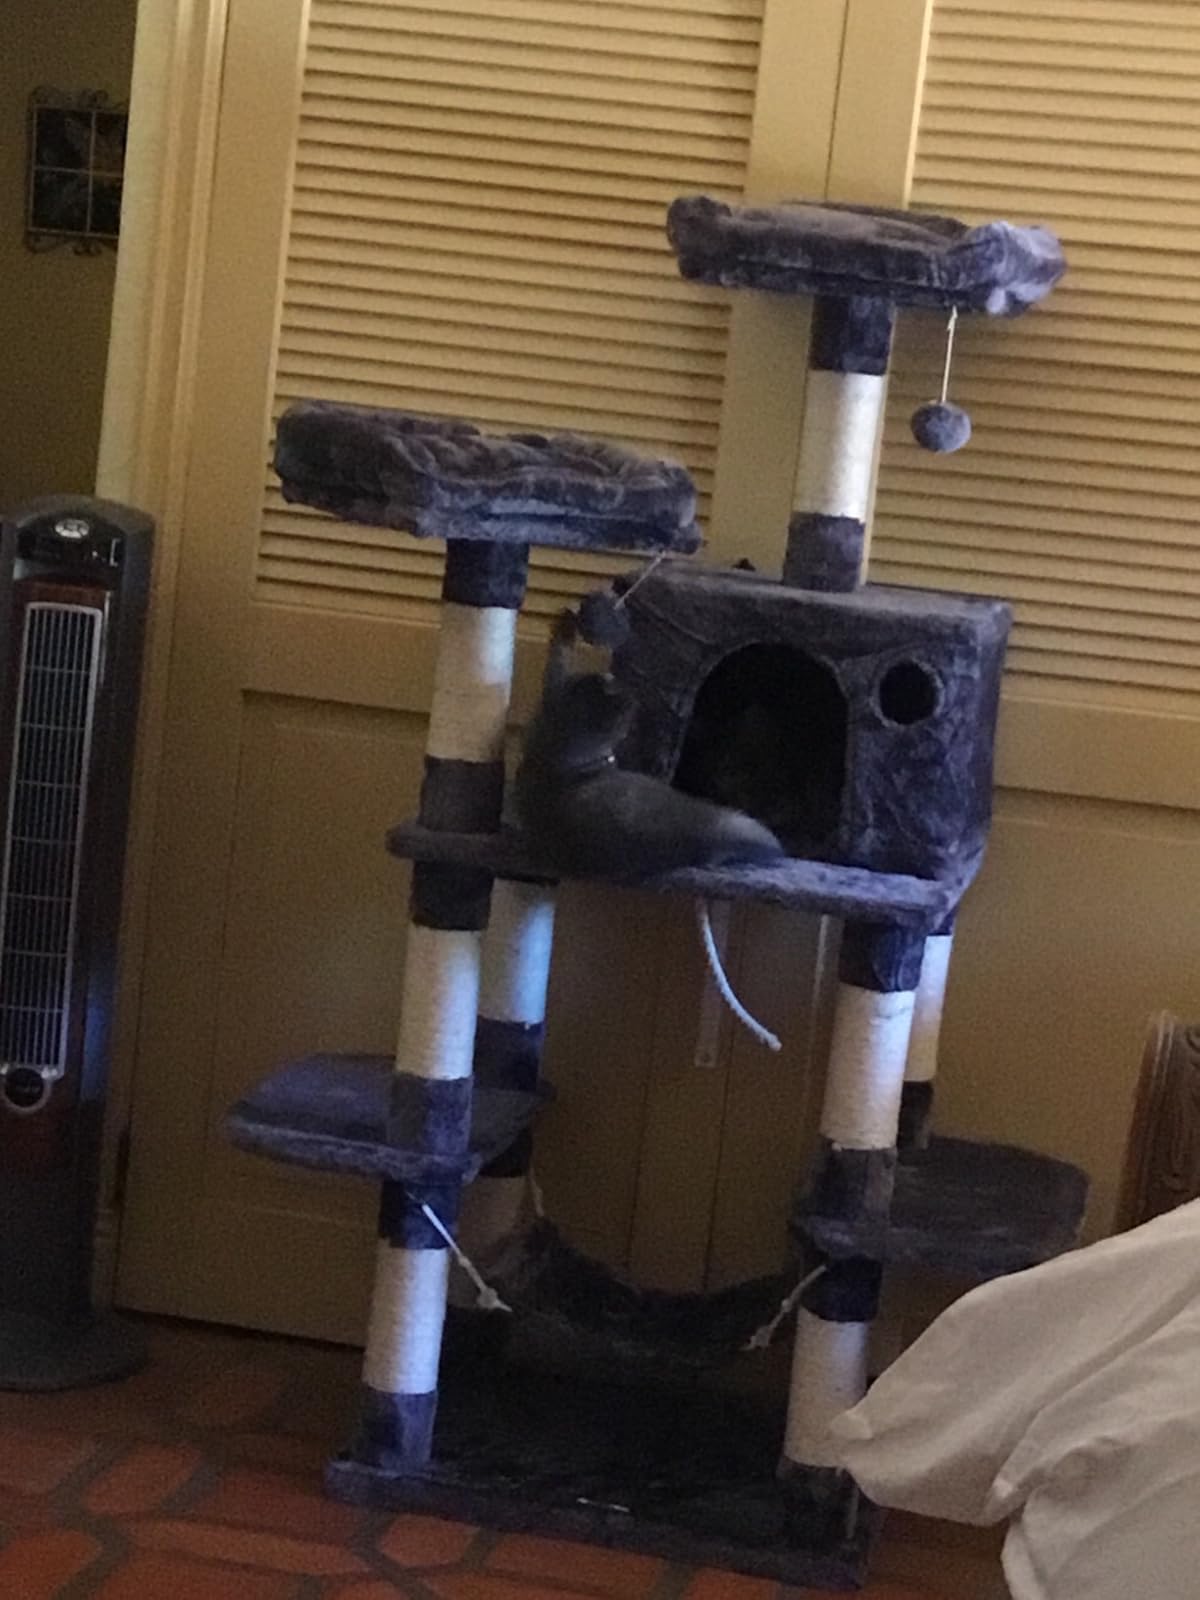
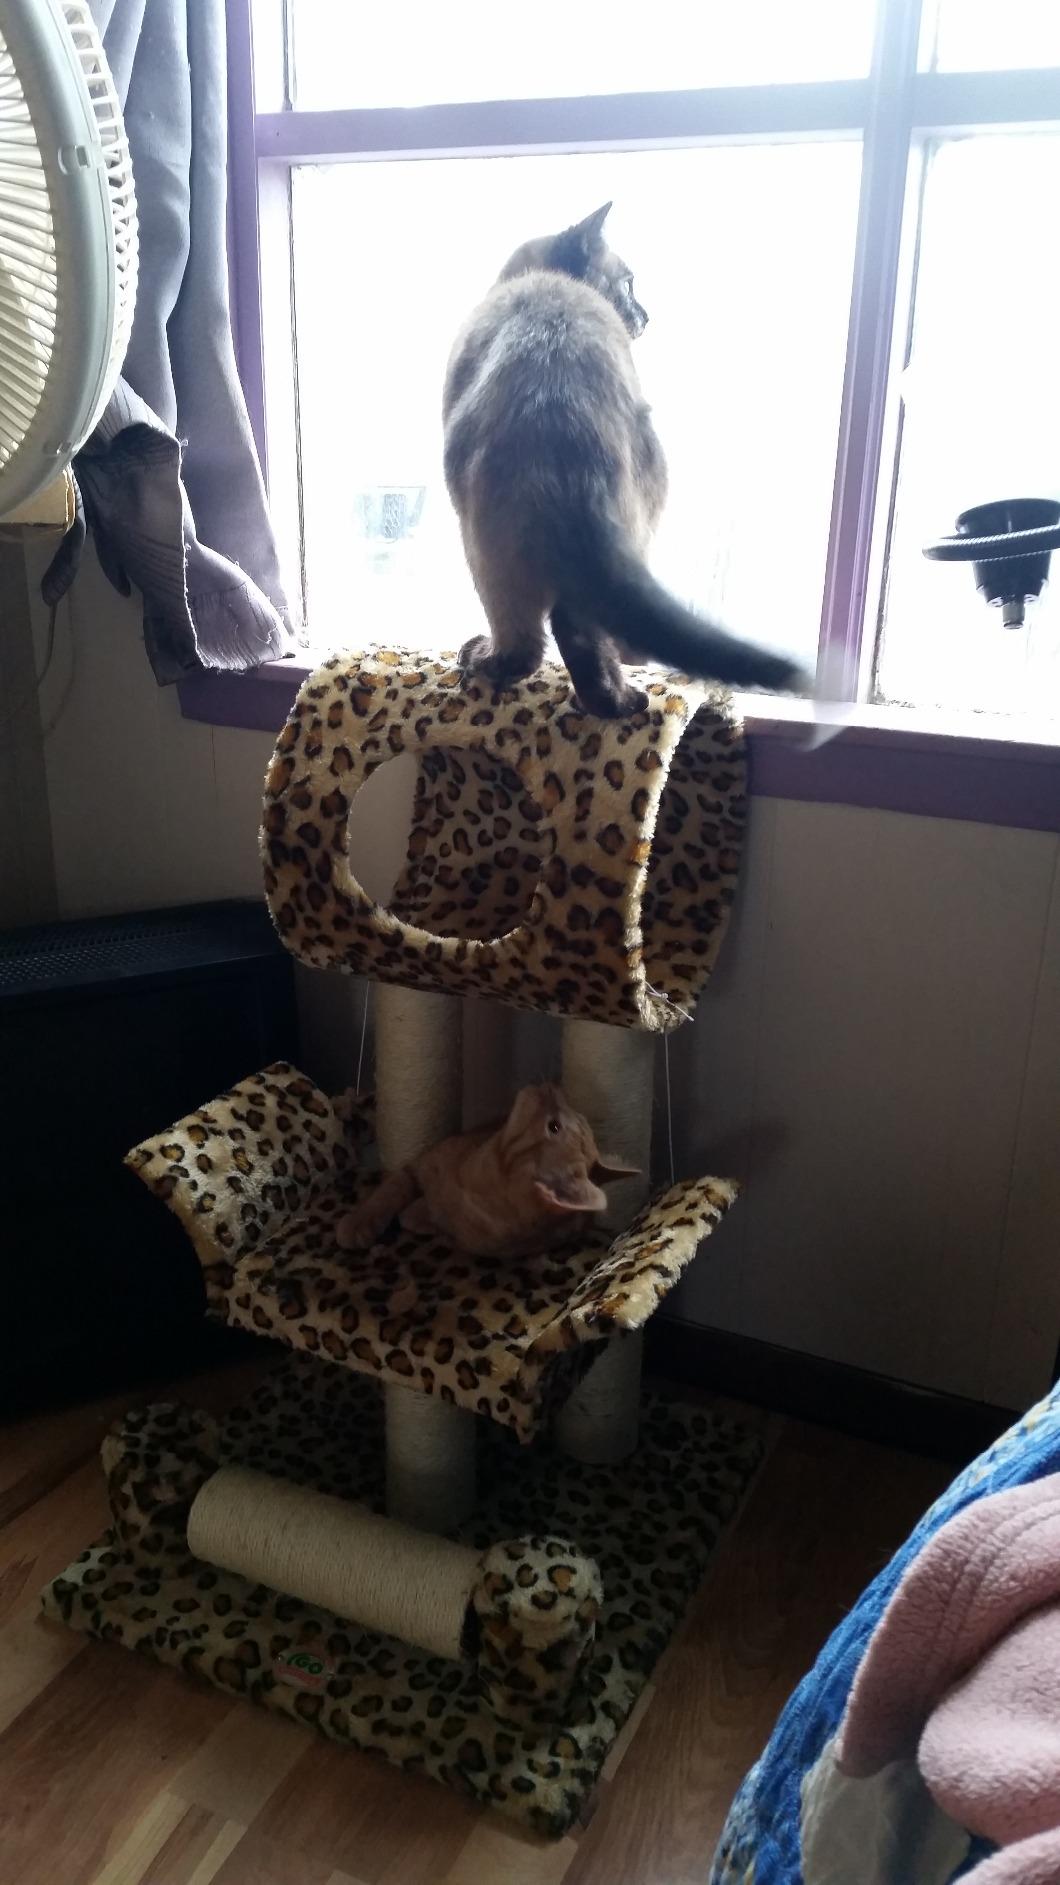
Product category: items_cat tree
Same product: no